Sleigh Ride

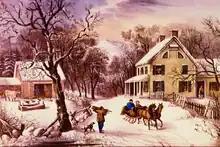
"American Homestead, Winter," a lithograph by Currier and Ives, 1867. The song's lyrics refer to a "picture print by Currier and Ives," whose lithographs were popular in the 19th century.

Leroy Anderson's own recording of "Sleigh Ride" was made on September 11, 1950, and was released on his album "Leroy Anderson Conducts His Own Compositions" on the Decca label in 1951. Also released that year as a 78-rpm single, then reissued as a 45-rpm single the following year when it reached #26 on the "Cash Box" bestsellers' chart.